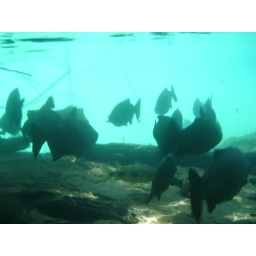
The amount of fish in the crystal clear river was amazing.